Nia-Malika Henderson

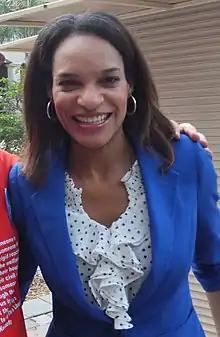
Henderson in 2012

Nia-Malika Henderson (born July 7, 1974) is an American journalist. She is a columnist at Bloomberg and a senior political reporter for CNN. She reported broadly on the 2016 campaign for CNN's digital and television platforms, with a special focus on identity politics—exploring the dynamics of demographics, race, and religion, and reporting on the groups of people who help shape national elections.